Ōita Prefecture

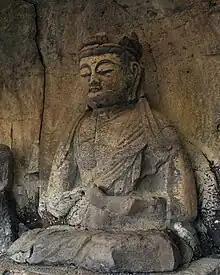
One of the Usuki Stone Buddhas

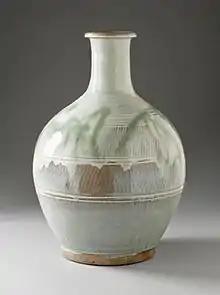
Onta ware "tokkuri"

Below are some of Oita's cultural traditions that are designated by the Agency for Cultural Affairs as Important Intangible Cultural Properties: